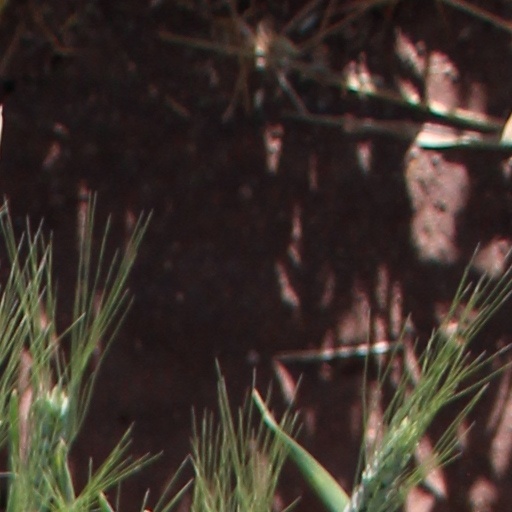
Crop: wheat